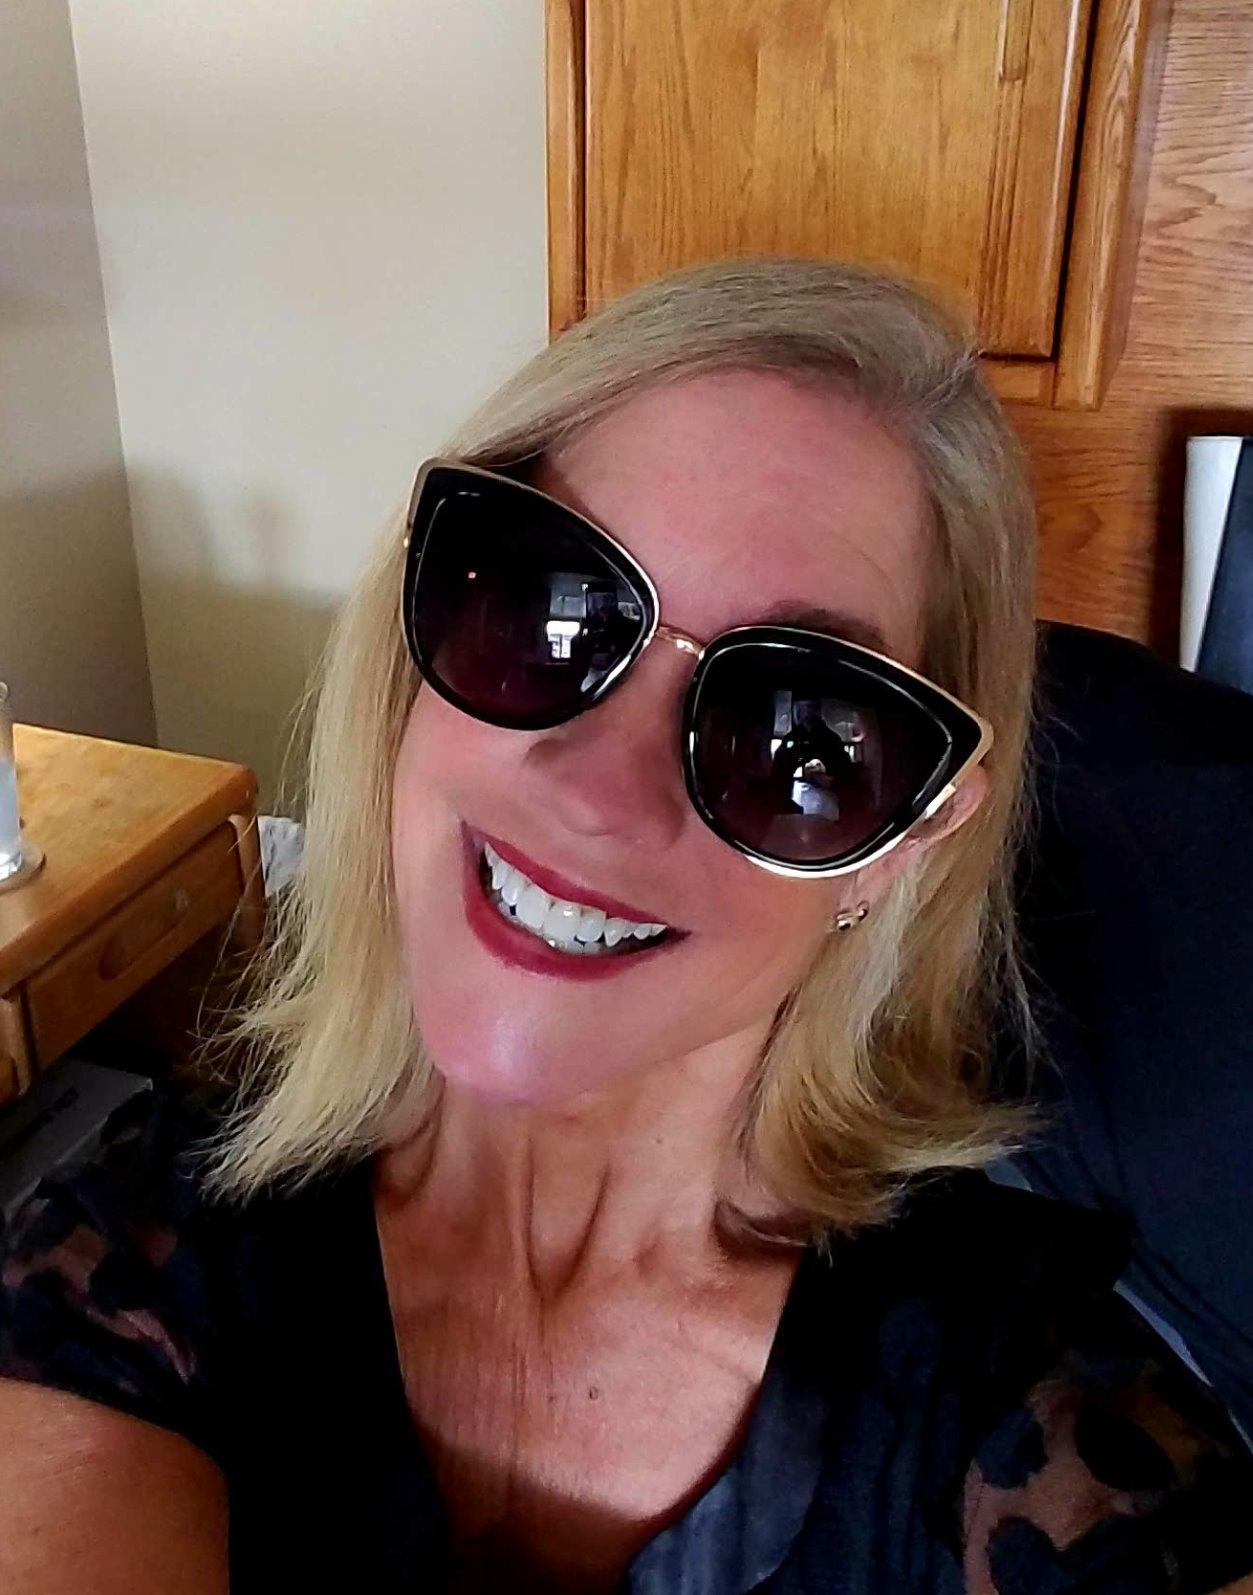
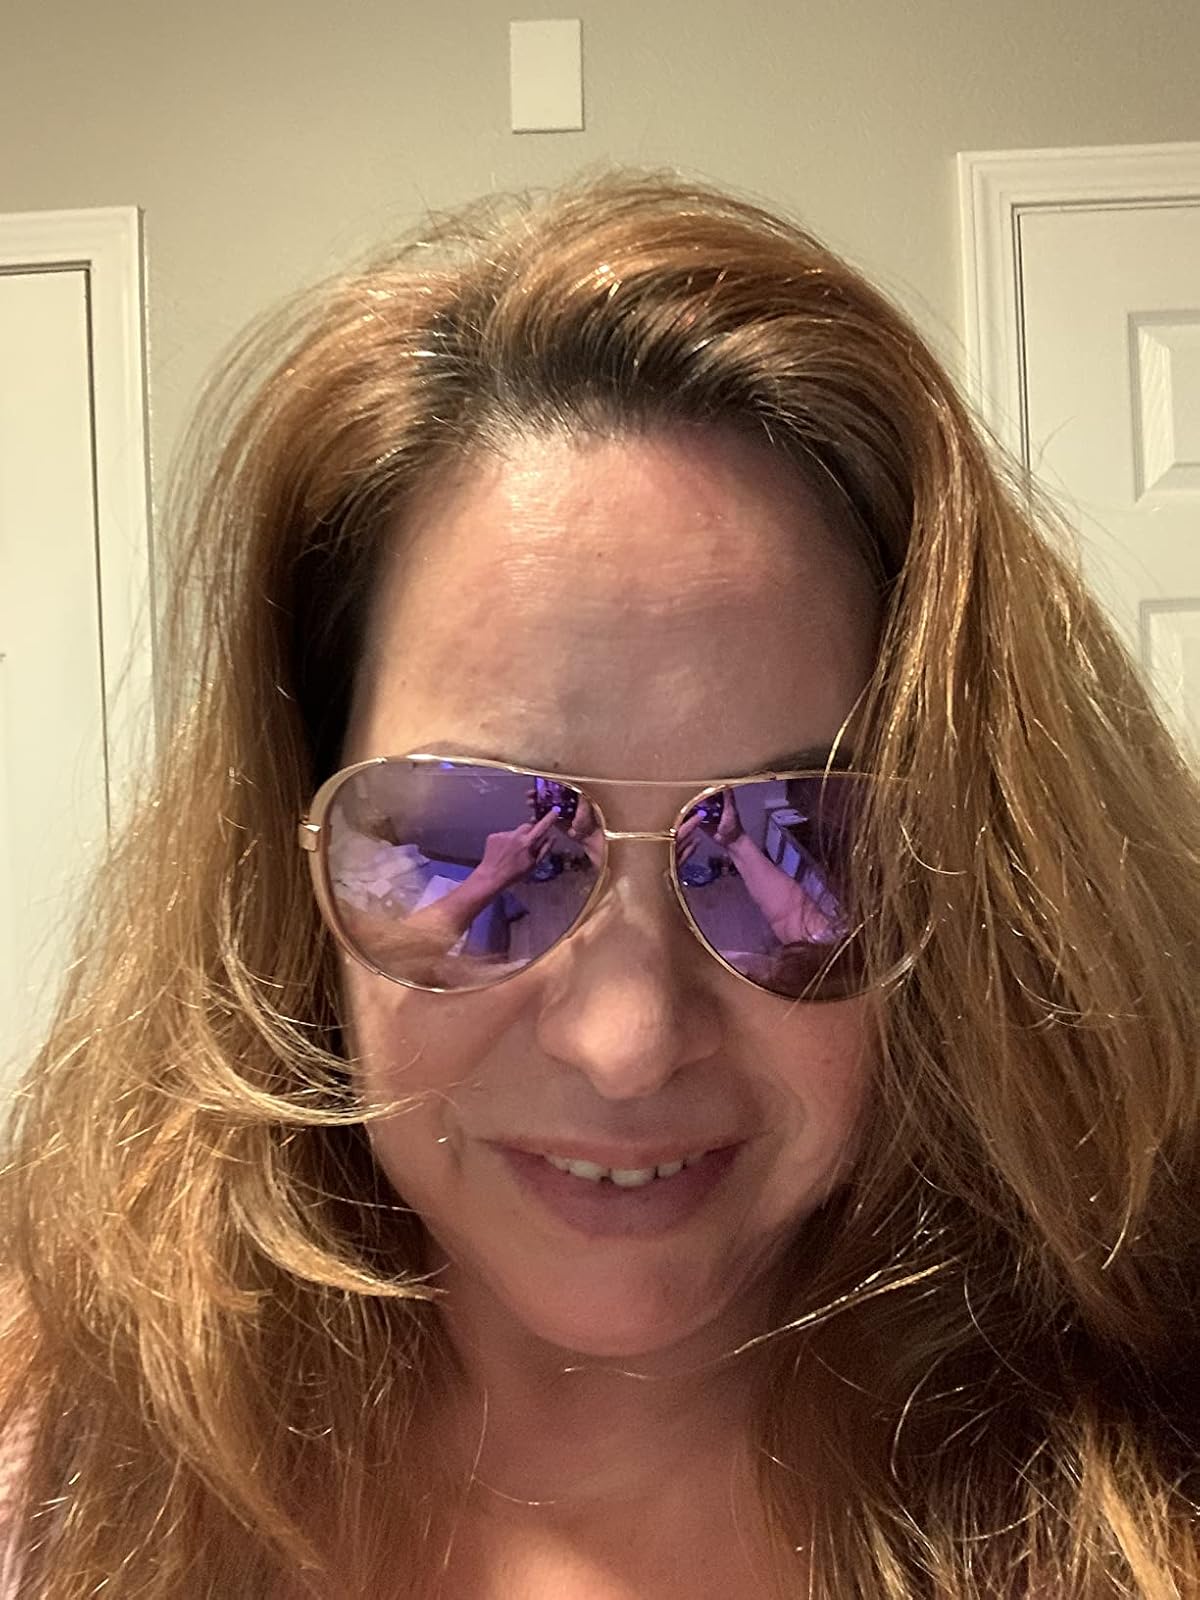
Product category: accessories_sunglasses
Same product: no